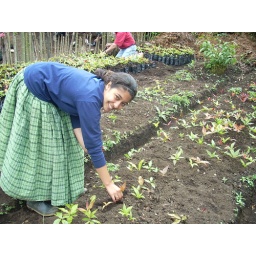
Rebecca gathers tropical oak tree seedlings for another group member to plant in bags of soil.